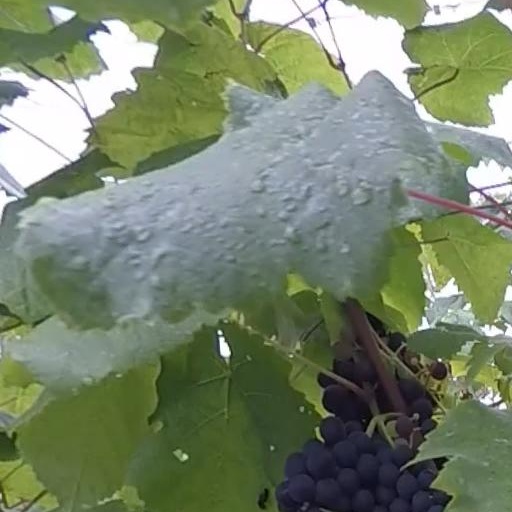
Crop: grape